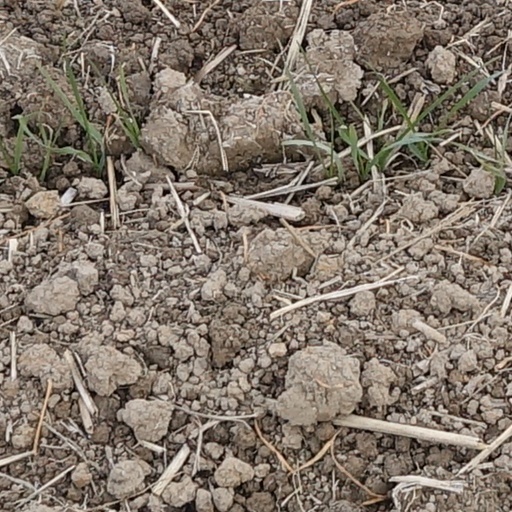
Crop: wheat